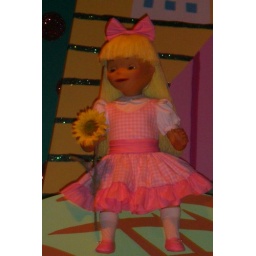
pink girl in small world